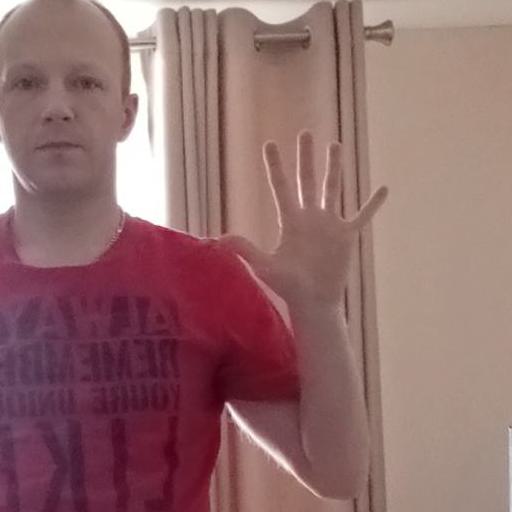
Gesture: palm